Jackson, Tennessee

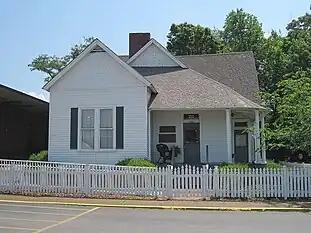
Casey Jones Home & Museum on the 45 Highway Bypass

In 1956, the city of Jackson purchased the Chester Street home of famed locomotive engineer, Casey Jones, to turn into a museum and tourist attraction. The museum opened to the public on April 30, and Governor Frank Clement was the main speaker for the ceremony. In 1978, a proposal to move the home and museum north to a plot of land next to Interstate 40 was approved, though not without much debate. The building was moved that winter.